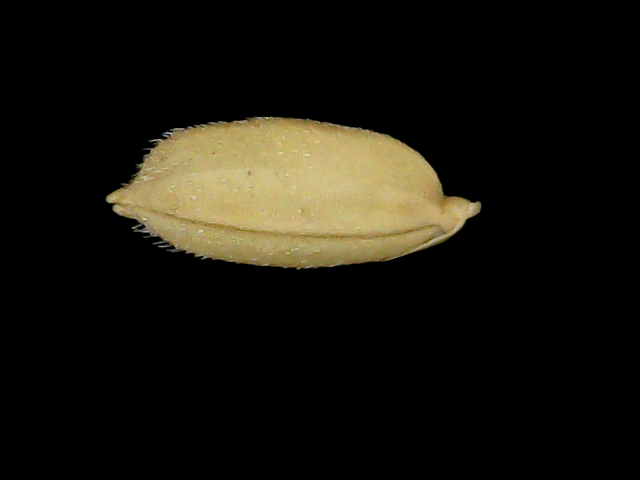
Rice variety: Bd52